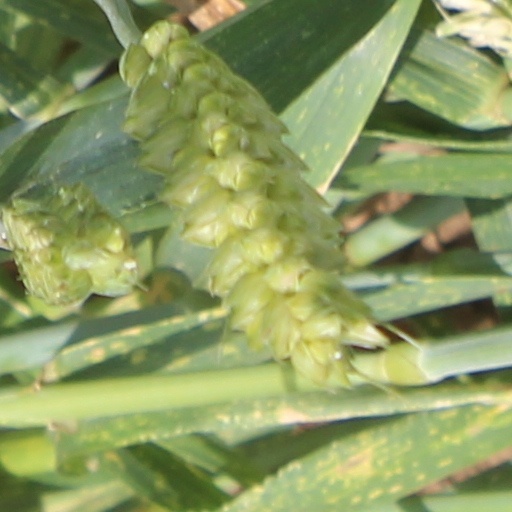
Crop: wheat